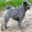
Label: dog